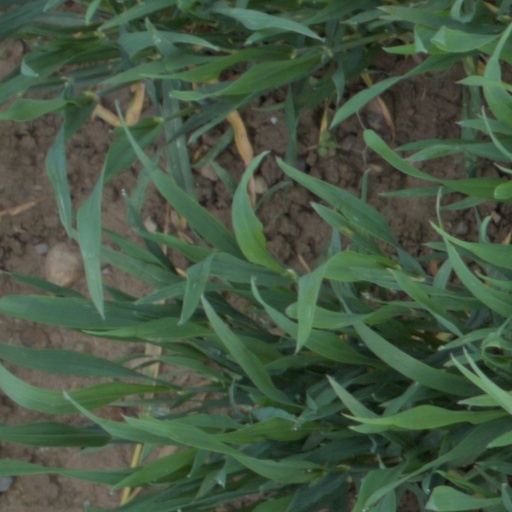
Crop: wheat